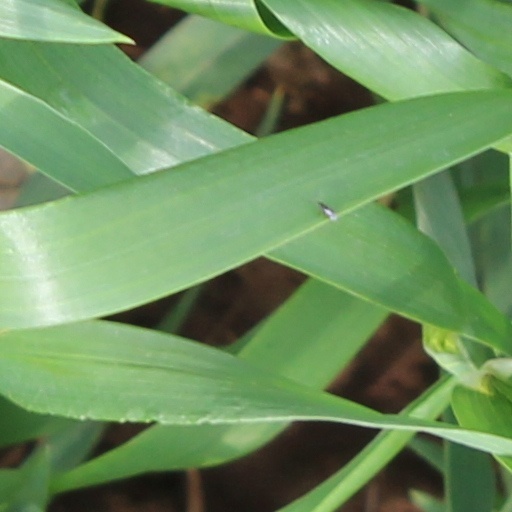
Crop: wheat